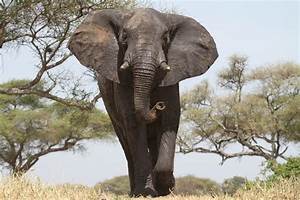
Label: elefante